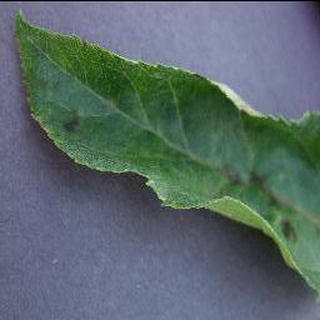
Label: apple_apple_scab